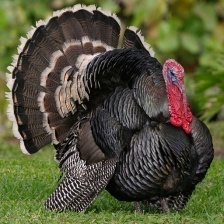
Species: WILD TURKEY
Scientific name: MELEAGRIS GALLOPAVO